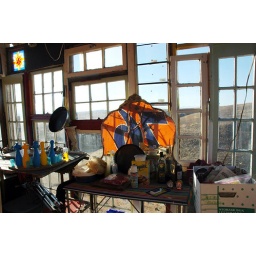
cook cabin mirror with windows in the cook's cabin shrine to circusanity Eastern Washington